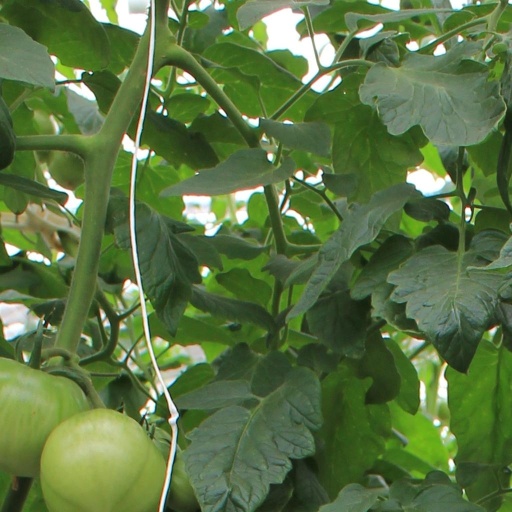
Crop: tomato